WPA Field House and Pump Station

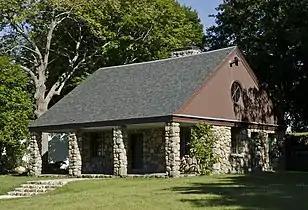

The WPA Field House and Pump Station is a historic water works facility on Henry Bailey Turner Road in Scituate, Massachusetts. The field house at Bound Brook Park was built in 1938–9 with funding from the Works Progress Administration, and is a rare historical recreational building in the town. The building is 1.5 stories, deep and wide, and built of stone with a slate side-gable roof. Its front facade is sheltered by a porch that lies under the roof and is supported by stone piers; there is a center entry that is flanked on each side by a window. The building was used for storage (in the basement) and for community group meetings, and was shuttered in 1981. In 2009 it was undergoing restoration.